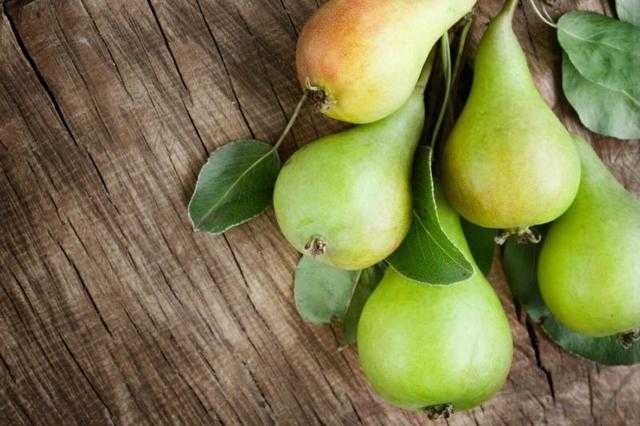
Label: Pear